Swiss Associates

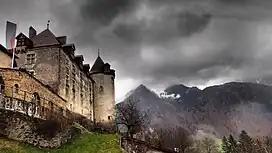
Gruyere Castle

In the later years of the Confederacy, some associates even gained the ability to vote in the Federal Diet, which was not possible in the past. This privilege was only granted to the largest and most influential associates. The associates of St. Gallen and Biel were regular and officially authorized members of the diet from 1667, and Graubünden, Valais, Mulhouse and Rottweil all held sporadic spots in the diet as well. Not all associates had such benefits; The city and county of Neuchâtel, the city of Geneva and the Prince-Bishop of Basel, all did not have any representation in the diet.